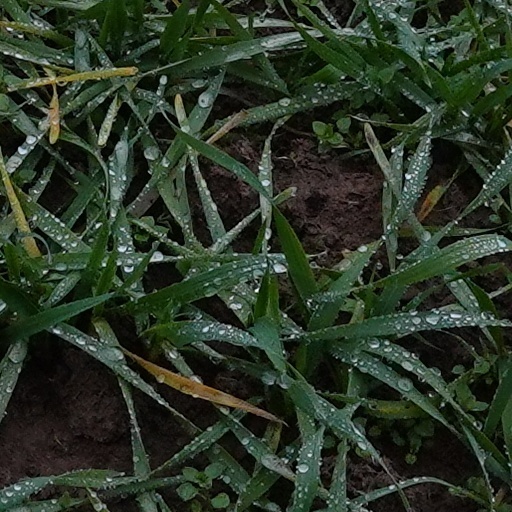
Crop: wheat